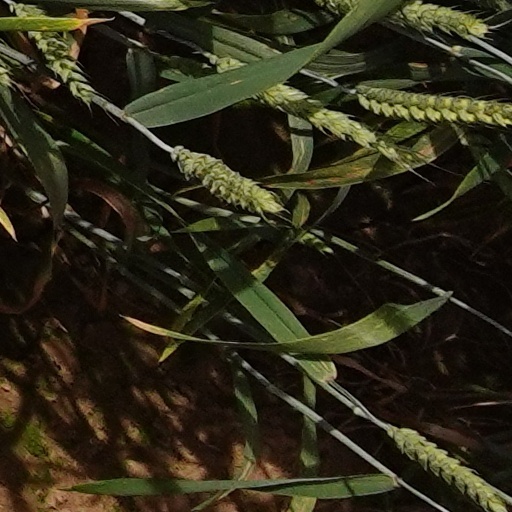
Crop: wheat